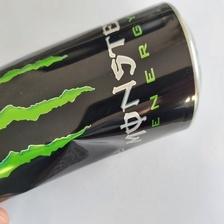
Label: cans